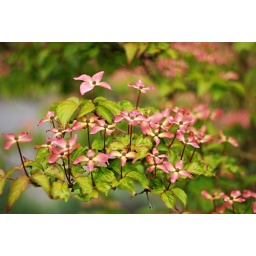
in our new front yard! satomi dogwood tree in front of our picture windows - this is my favorite one!